List of tobacco products

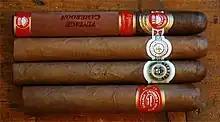
Several different cigars

Nicotine-only products are, like HTPs, a category of tobacco product which, except in the case of nicotine replacement therapy (NRT) products, were developed only somewhat recently. Nicotine-only products consist of nicotine in the absence of tobacco, whether the nicotine contained in the product is extracted from tobacco plants or synthesized. They include nicotine-containing e-liquid—aerosolized in an e-cigarette or "vape"—nicotine pouches, and NRT products—those used to achieve nicotine cessation or tobacco cessation—such as pharmaceutical nicotine gum, nicotine lozenges, nicotine patches, and nicotine inhalers. The term "alternative nicotine products" refers specifically to those nicotine-only products which, unlike NRT products, have been developed for recreational, rather than strictly medicinal, use: these include the aforementioned e-liquid and nicotine pouches, as well as disposable or pre-filled nicotine vaporizers and nicotine toothpicks.